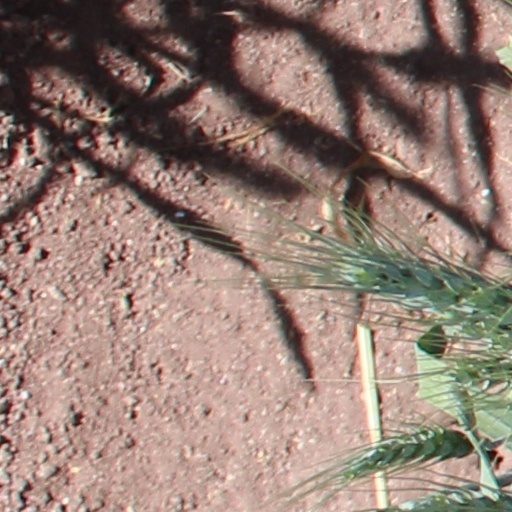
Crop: wheat